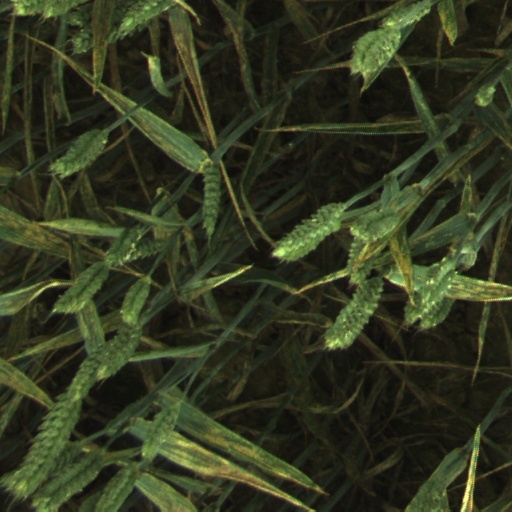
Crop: wheat